Answer in natural language. Considering the relative positions, where is framed monochromatic wall decor painting (highlighted by a red box) with respect to bluegrey rectangular table (highlighted by a blue box)? Choose between the following options: left or right
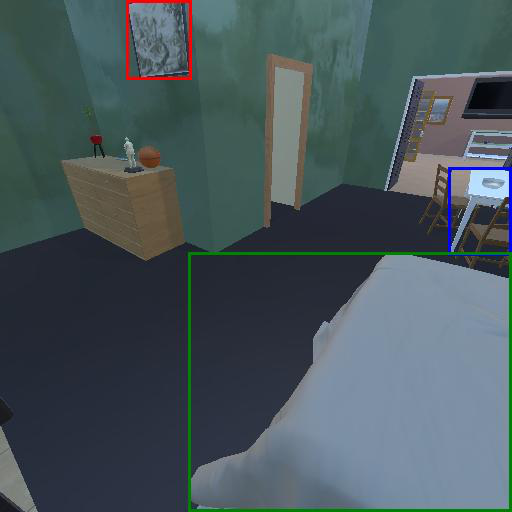
<answer>left</answer>